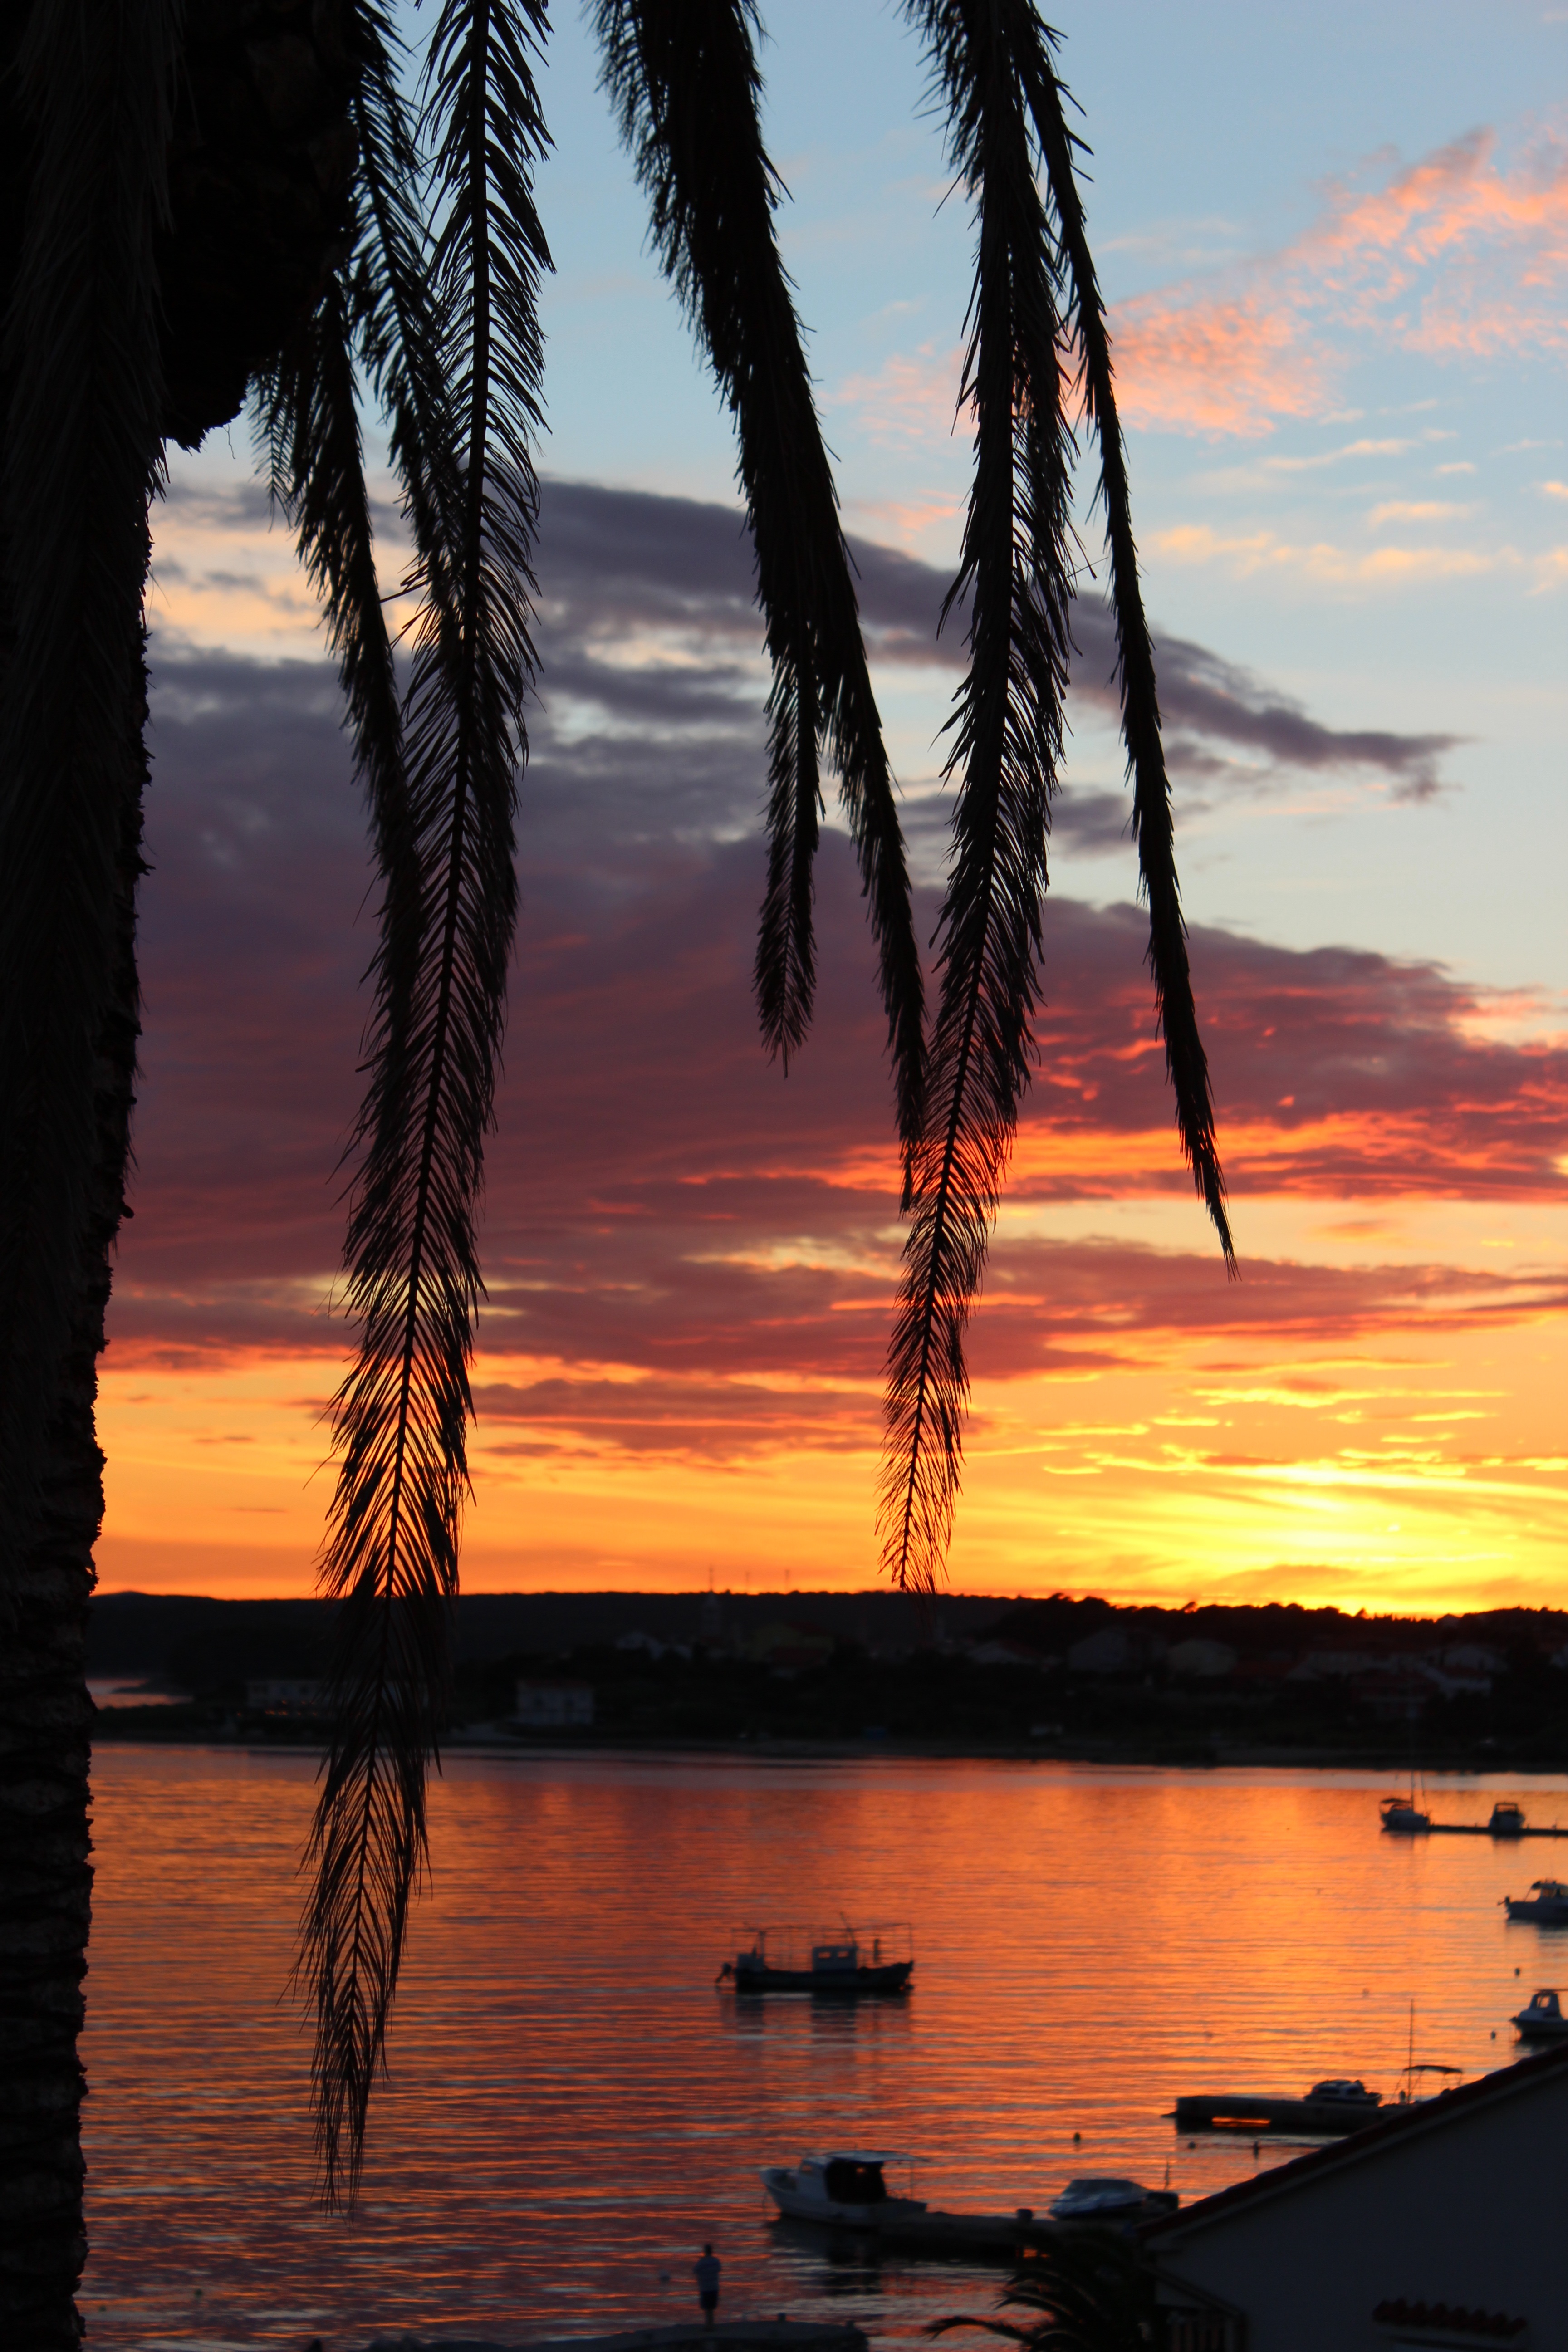
sea, tree, ocean, horizon, cloud, sky, sunrise, sunset, sunlight, morning, dawn, dusk, evening, reflection, holiday, romantic, mood, evening sun, abendstimmung, mirroring, afterglow, evening sky, arecales